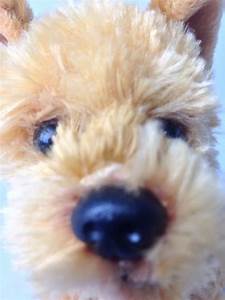
Label: dog